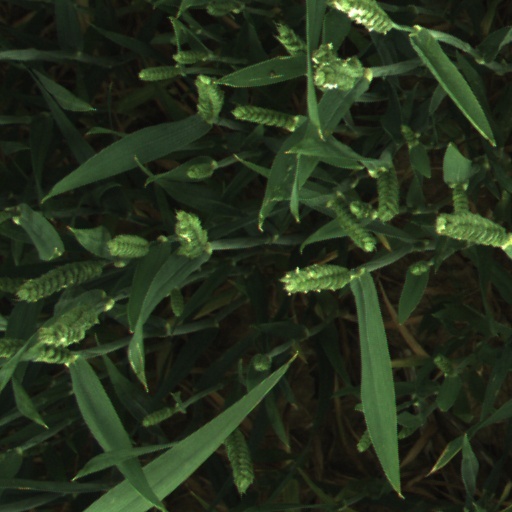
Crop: wheat